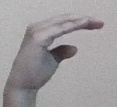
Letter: jeem